Bangaon, Bihar

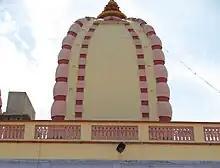
Dome of the Durga Temple (May 2007).

Saptashati recitation at the temple. On the eighth day of durga puja, a part of ritual, the goddess Durga is offered sacrifices in the form of Chhagars (young male goat kids) and Paaras (male buffaloes). Their sacrifices represent the end of Kaama (extreme carnal desires) and Krodha (extreme anger). While the Paaras are offered given to local Chamaars (who skin them and leave the body for the vultures in a place away from village). The "chhagars" are, however, accepted as god offering and eaten by people. These Chhagars and mostly skinned by local Paseebas who get skin, intestine, hoofs, balls and some money as their wage. The estimated number of Chhagars offered is around 500 (at Bangaon and Mahishi Bhagwati Mandir) on that day itself. Durga Puja ends on the tenth day from its beginning.